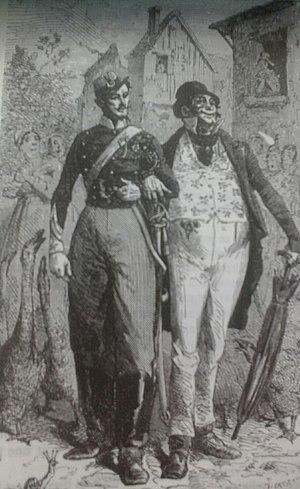
Comtesse de Ségur, Le Mauvais Génie (1867), illustrations d'Émile Bayard
Le Mauvais Génie est un roman de la comtesse de Ségur paru en 1867. C'est une œuvre moralisatrice et humoristique à la fois.